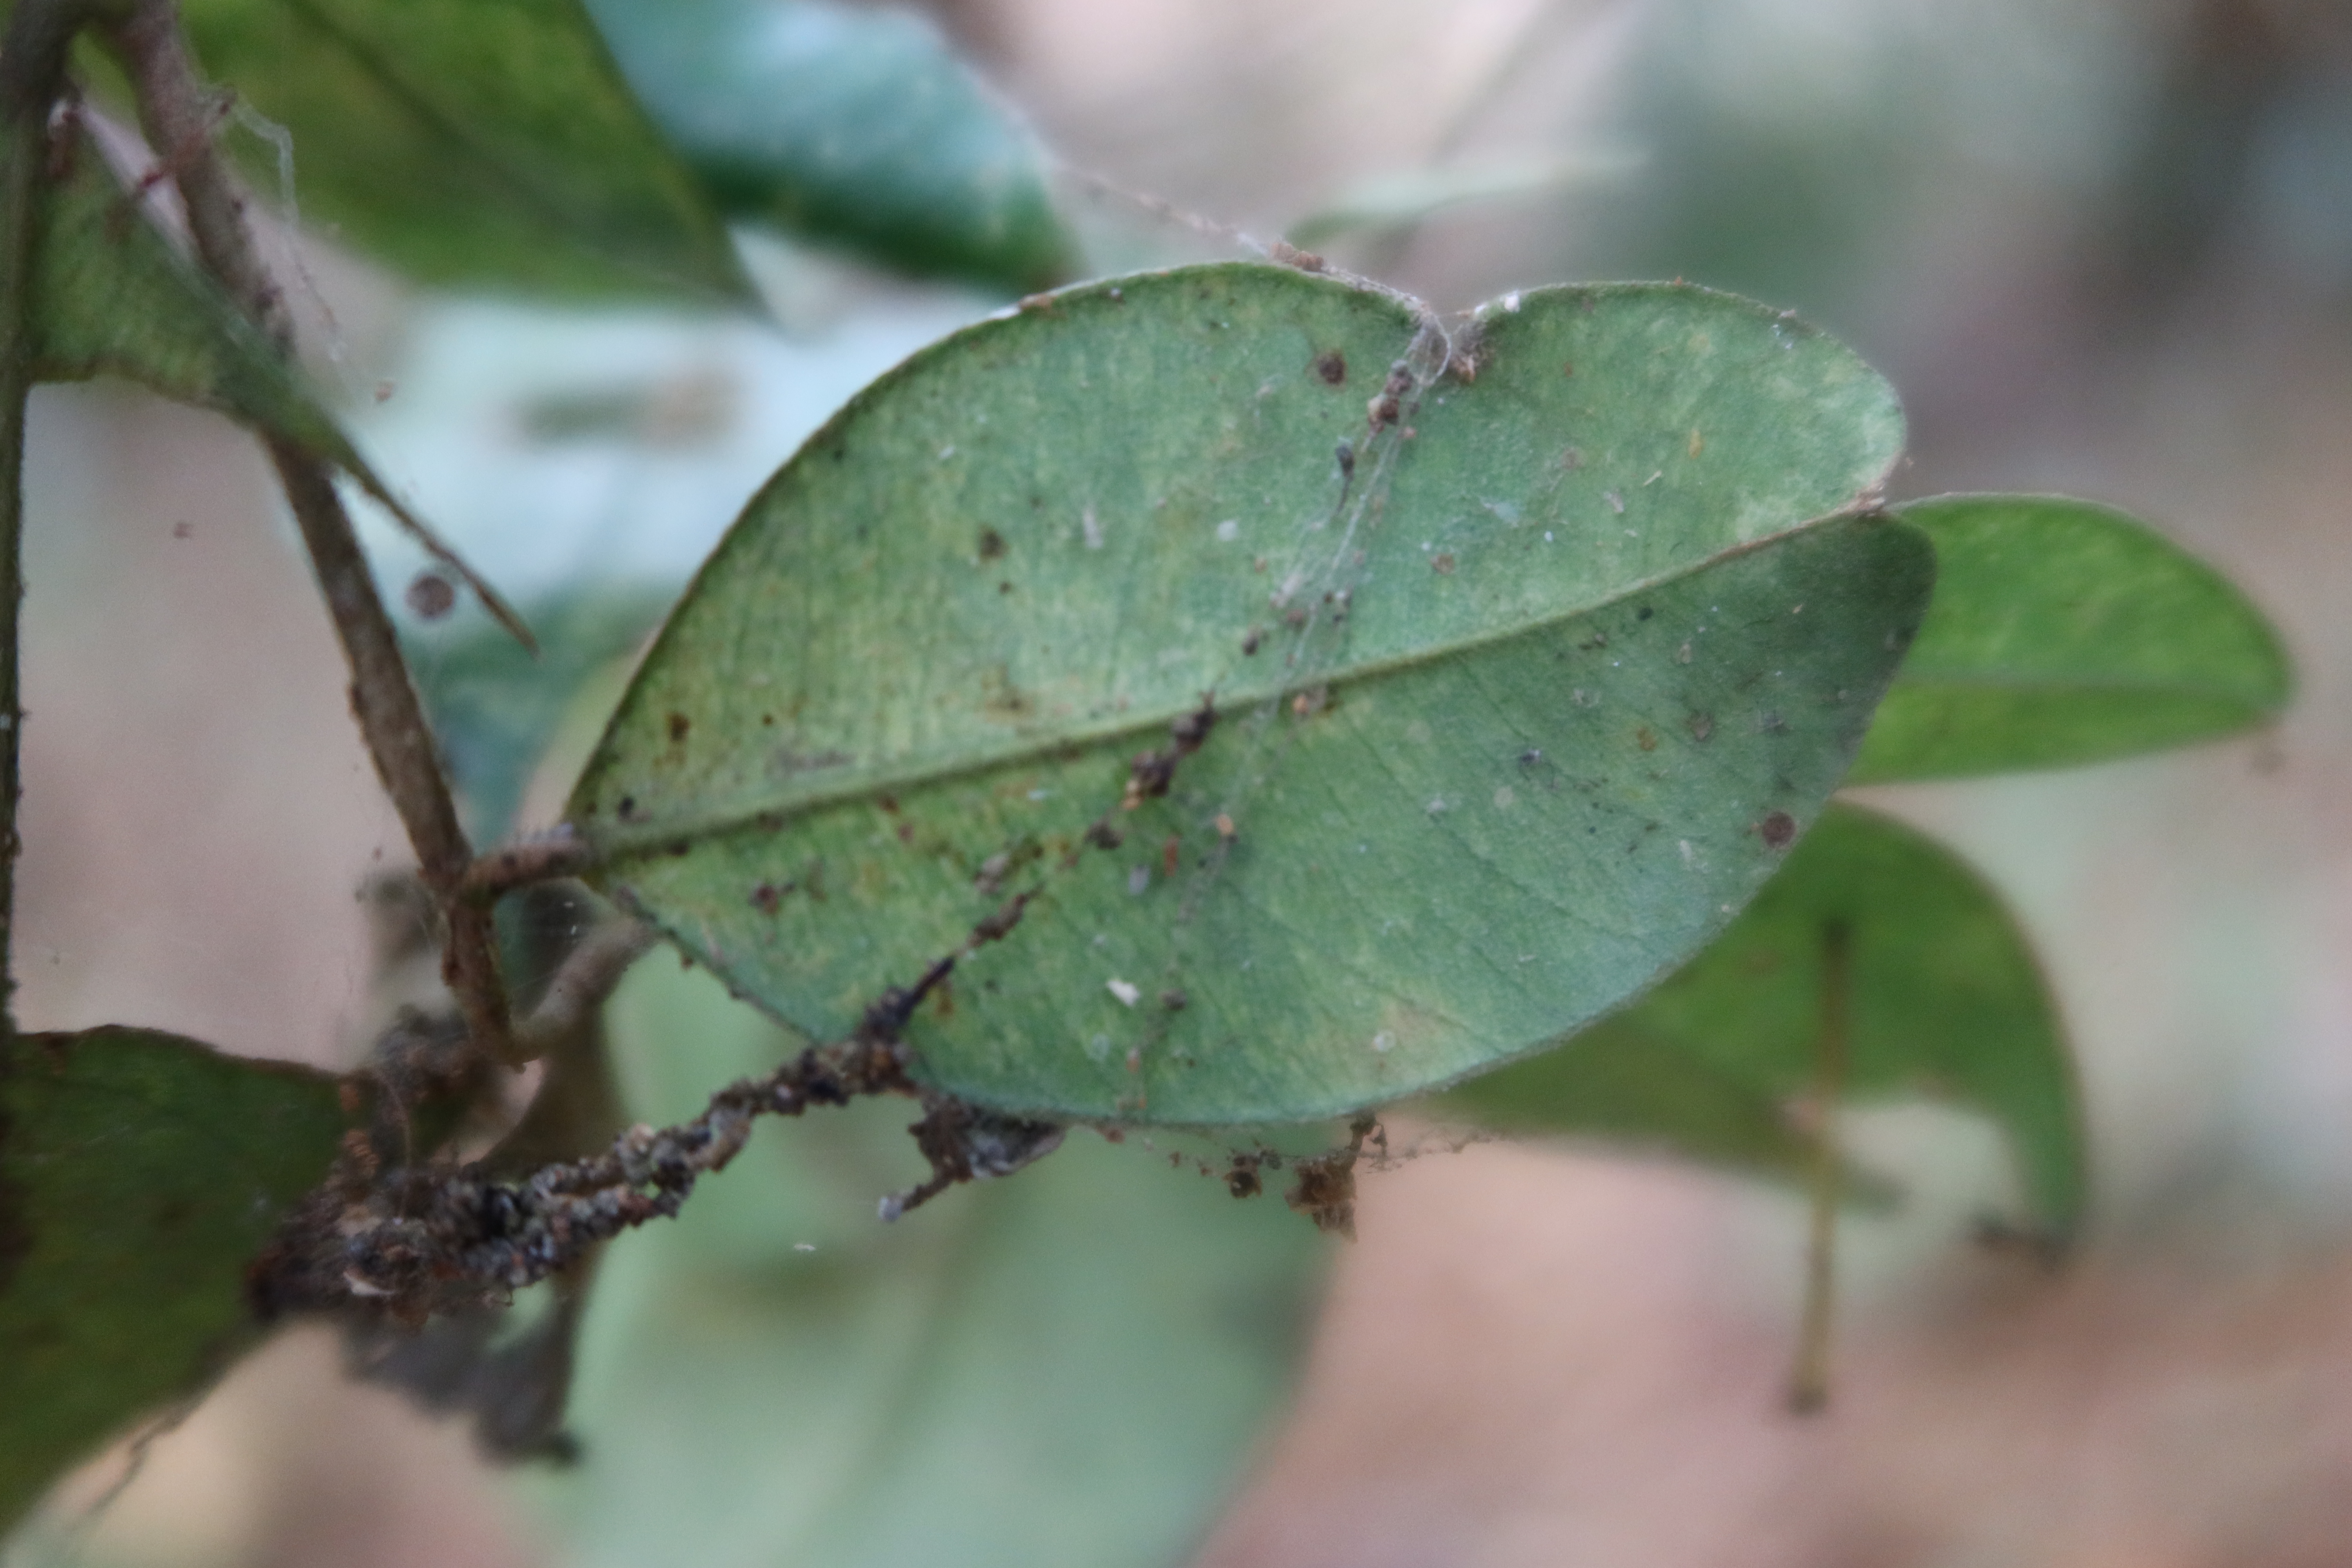
Label: Spiders